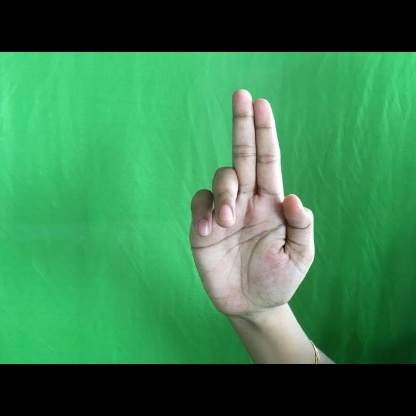
Mudra: Ardhapathaka